Soviet Union during the Iran–Iraq War

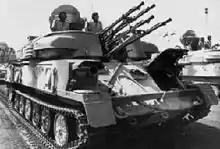
ZSU-23-4 Shilka mobile antiaircraft vehicle, used by both Iran and Iraq

Soviet antiaircraft artillery was a key and predictable part of these local defenses, since Iran had significant difficulties obtaining spare parts for its U.S. MIM-23 Hawk surface-to-air missiles These included Soviet antiaircraft artillery and short-range missiles. It is not established how Iran acquired these weapons, which are short-range and presumably used as final point defenses.